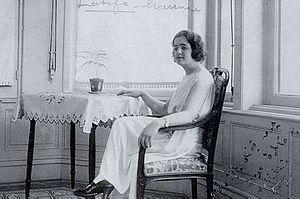
Latifé Uşaklıgil (Première Dame de la Turquie),(1923).
Latife Uşşaki [lɑtifɛ uʃʃɑki], née le 17 juin 1898 à Izmir et morte le 12 juillet 1975 à Istanbul, est une juriste et personnalité turque. Épouse de Mustafa Kemal Atatürk, elle est Première dame de Turquie du 29 octobre 1923 au 5 août 1925.